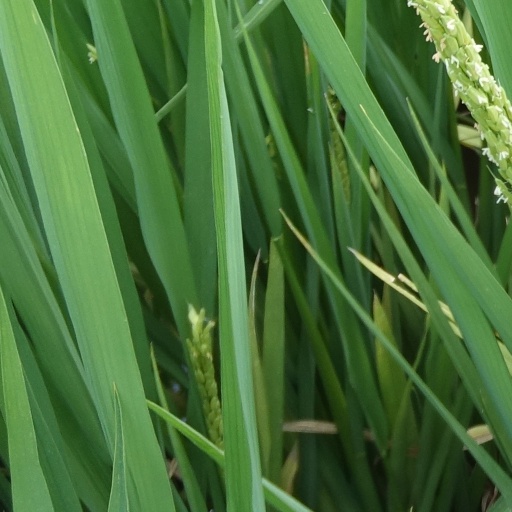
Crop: rice